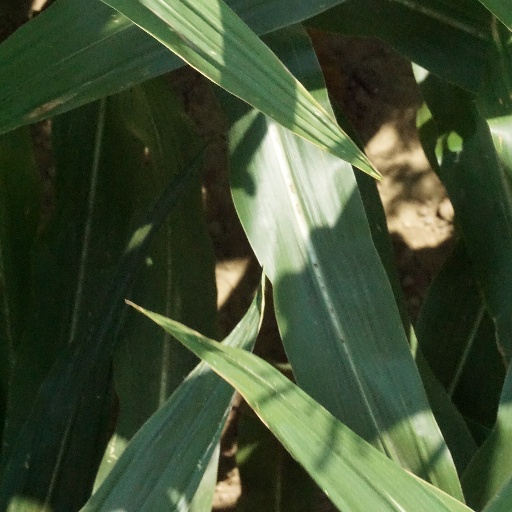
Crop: maize; corn